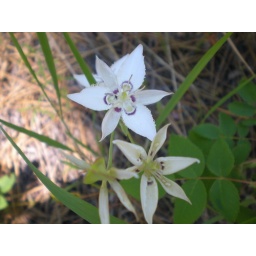
These cool flowers were all over the hill